History of Richmond, Virginia

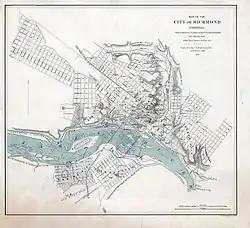
Map of Richmond during the war

By the early 18th century, the population of the area was still below 200. In 1730, the Virginia House of Burgesses passed the Warehouse Act, which required inspectors to grade tobacco at 40 different locations. This led to much development at the Falls of the James. Seven years later, in 1737, William Mayo laid out the original street plan for the town of Richmond, on land provided by Colonel William Byrd II of nearby Westover Plantation. Mayo divided the town into four-lot thirty-two squares, and immediately outside of town limits there were larger plots of land which were to be sold as the future sites for suburban villas. The name came from Richmond, England. In 1741, Henrico Parish Church (affiliated with the Church of England) was built in the present day neighborhood of Church Hill, the oldest neighborhood in the city, overlooking downtown Richmond, Shockoe Bottom and Shockoe Slip. The First Great Awakening impacted the area in the 1740s, leading Samuel Davies to be sent from Pennsylvania in 1747 to lead and minister to religious dissenters in Hanover County, Virginia. He eventually helped found the first presbytery in Virginia (the Presbytery of Hanover), evangelized slaves (remarkable in its time), and influenced young Patrick Henry who traveled with his mother to listen to sermons. Richmond was chartered as a town in 1742. By 1768, William Byrd III had squandered the family fortune and resorted to a public lottery to raise money for his debts. He auctioned off large lots of still-undeveloped Byrd family land in the Richmond region.